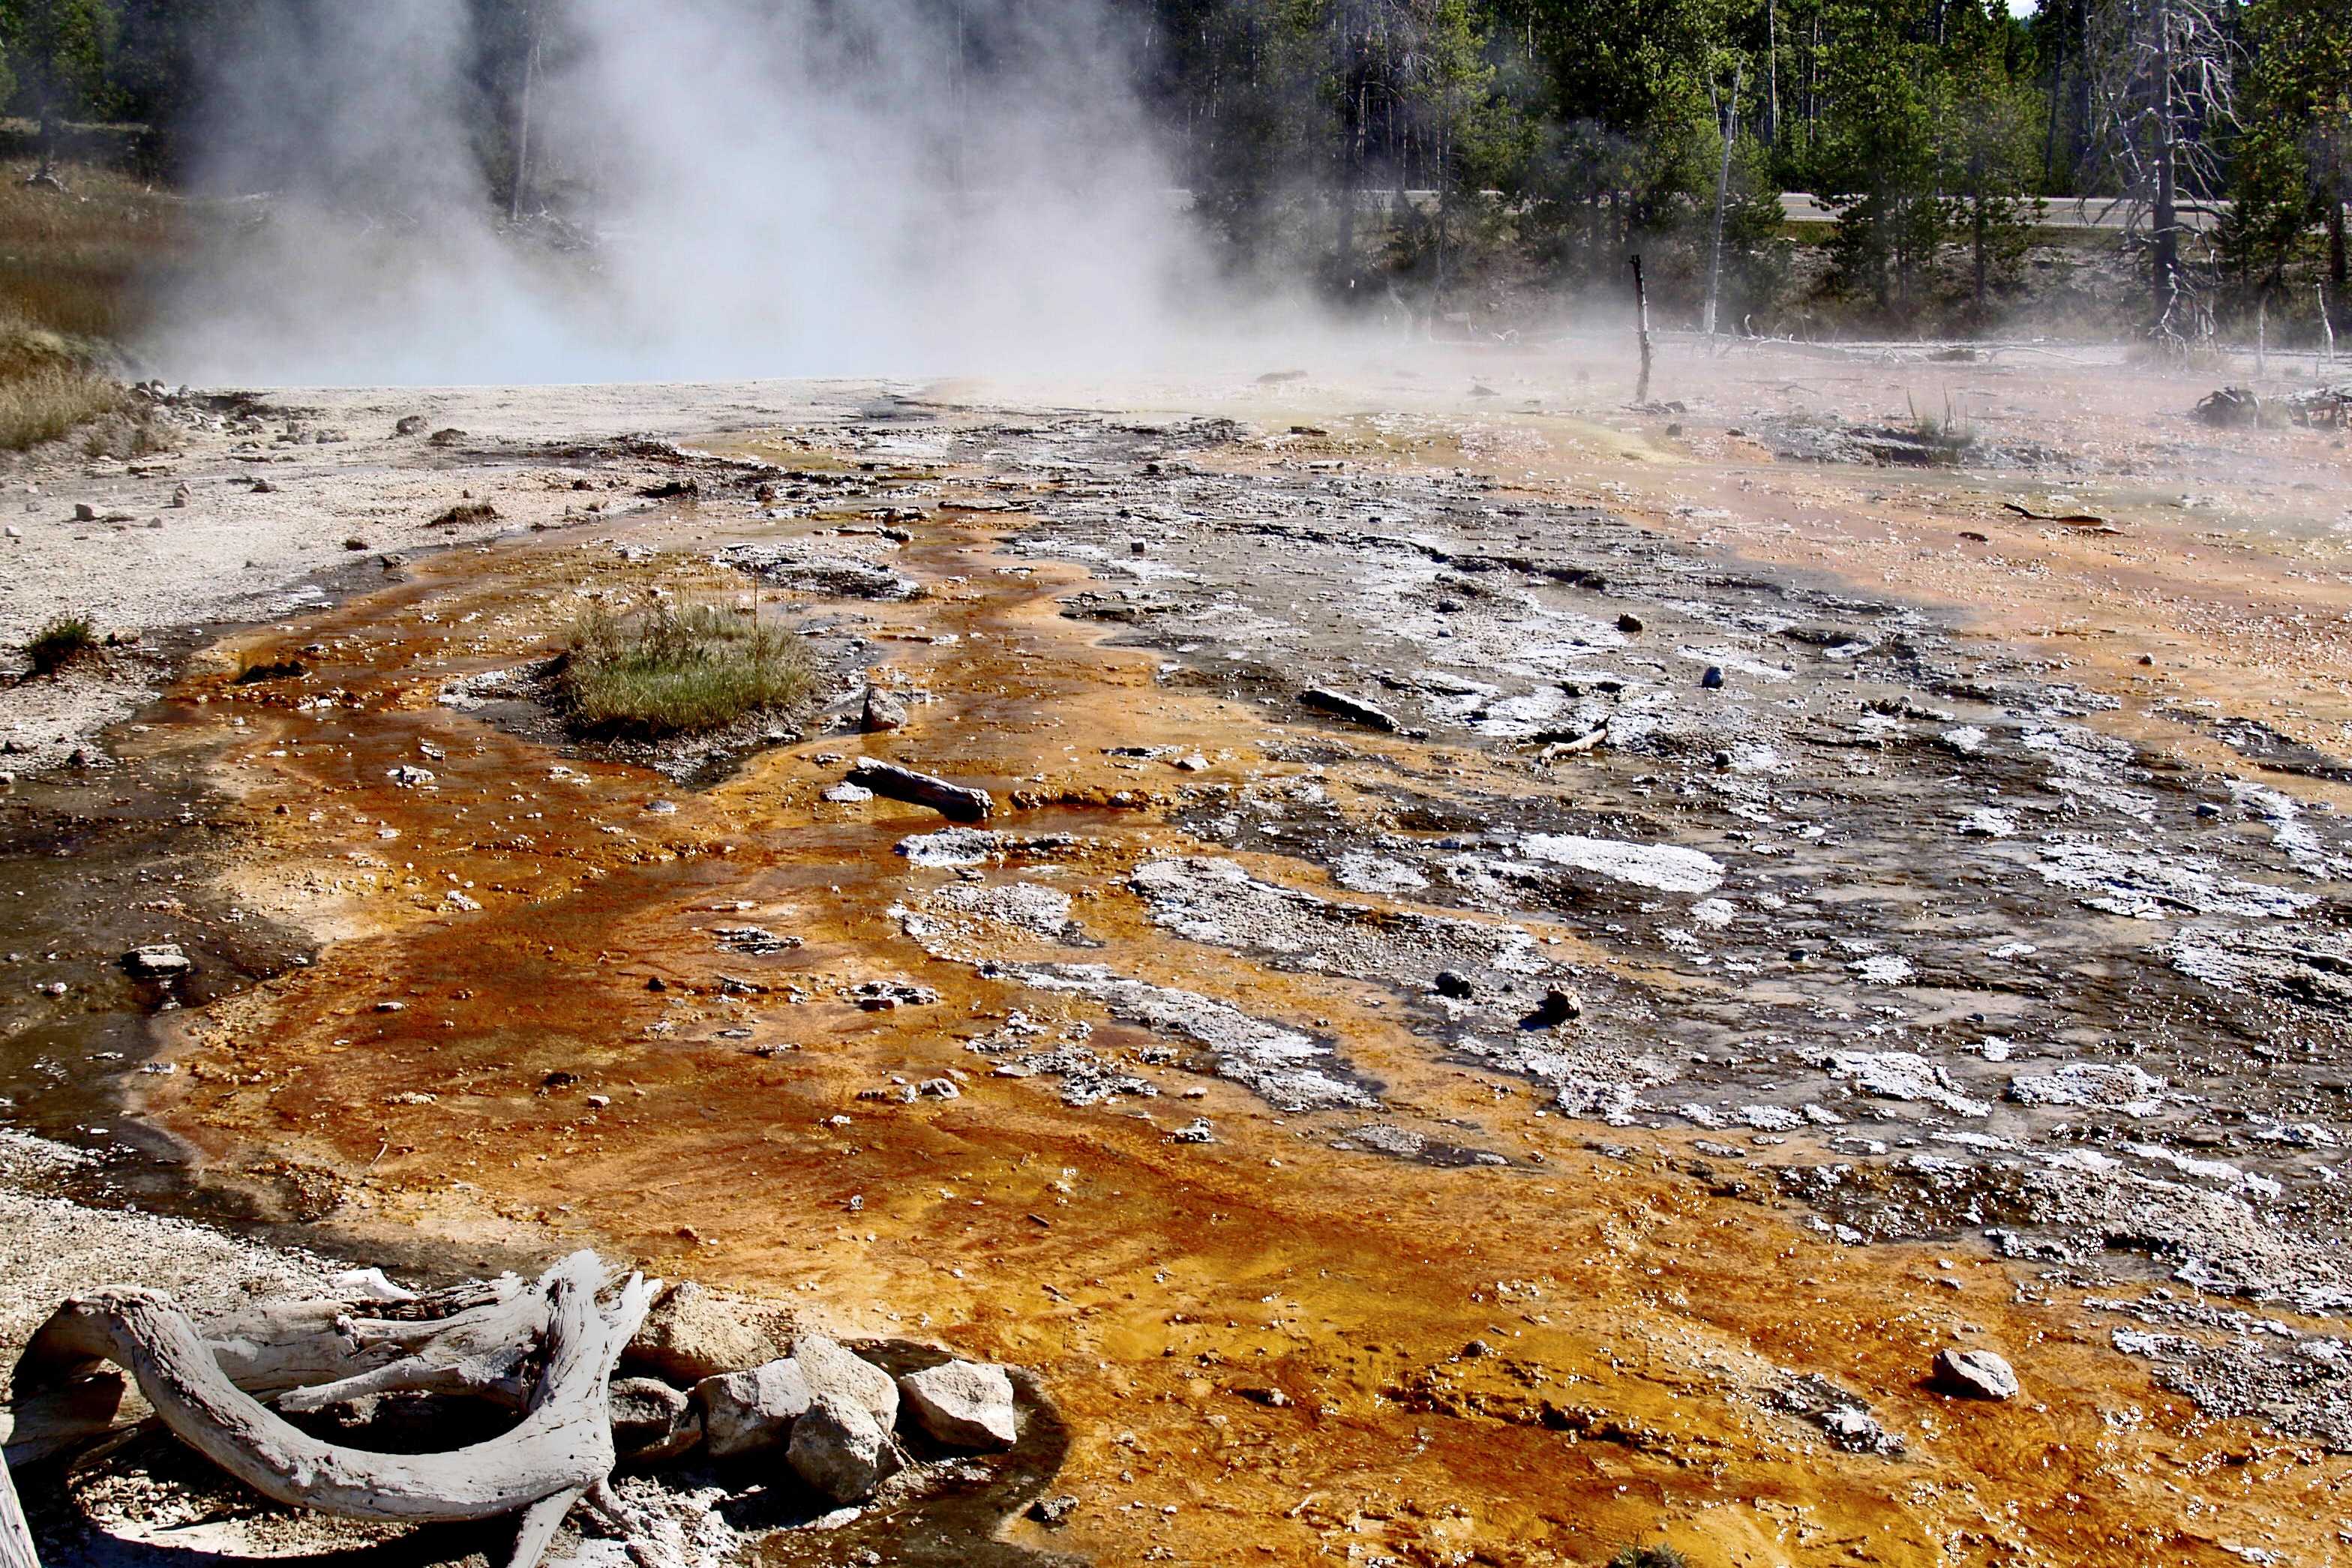
landscape, water, nature, wilderness, steam, river, stream, autumn, scenery, usa, rapid, colorful, erosion, body of water, geology, geothermal, hot, geyser, tourist attraction, minerals, wyoming, water feature, volcanic, yellowstone national park, landform, volcanism, geographical feature, deep blue pond